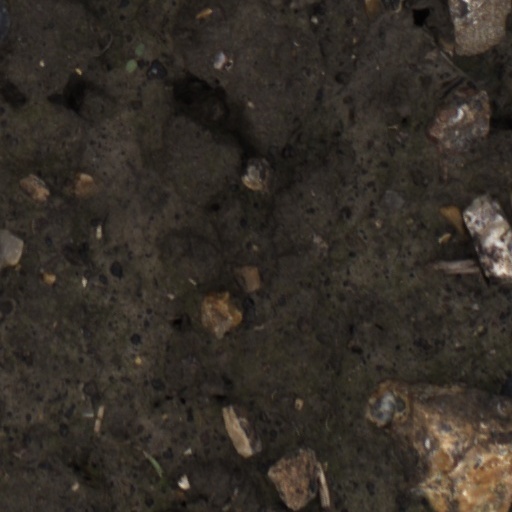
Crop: wheat